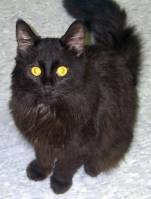
Label: cat